Showbread (band)

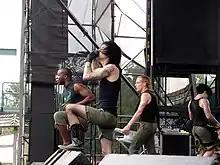
Showbread performing in 2006

Showbread is an American Christian hardcore band formed in Guyton, Georgia, in 1997. The group has gone through numerous lineup changes since its initial formation, but maintains its two core members, Josh Dies and Patrick Porter. The group built an underground fanbase in the late 1990s and early 2000s through word-of-mouth exposure and frequent touring. In 2004, the band signed with Tooth & Nail Records and released their major-label debut, "No Sir, Nihilism Is Not Practical". In 2010, the band left Tooth & Nail and joined Come&Live!, an independent record label that releases music via free downloads.